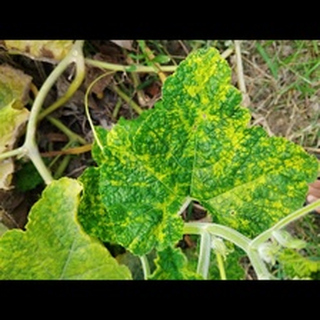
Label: pumpkin_mosaic_disease